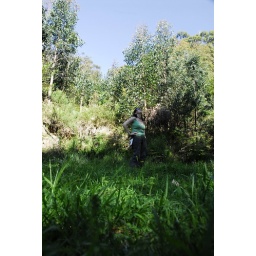
Leah looking up at birds in the trees